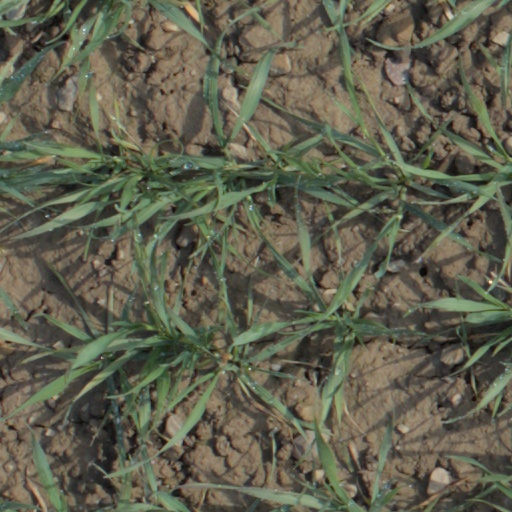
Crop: wheat